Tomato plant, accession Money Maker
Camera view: bottom (45 deg); turntable rotation: 120 degrees
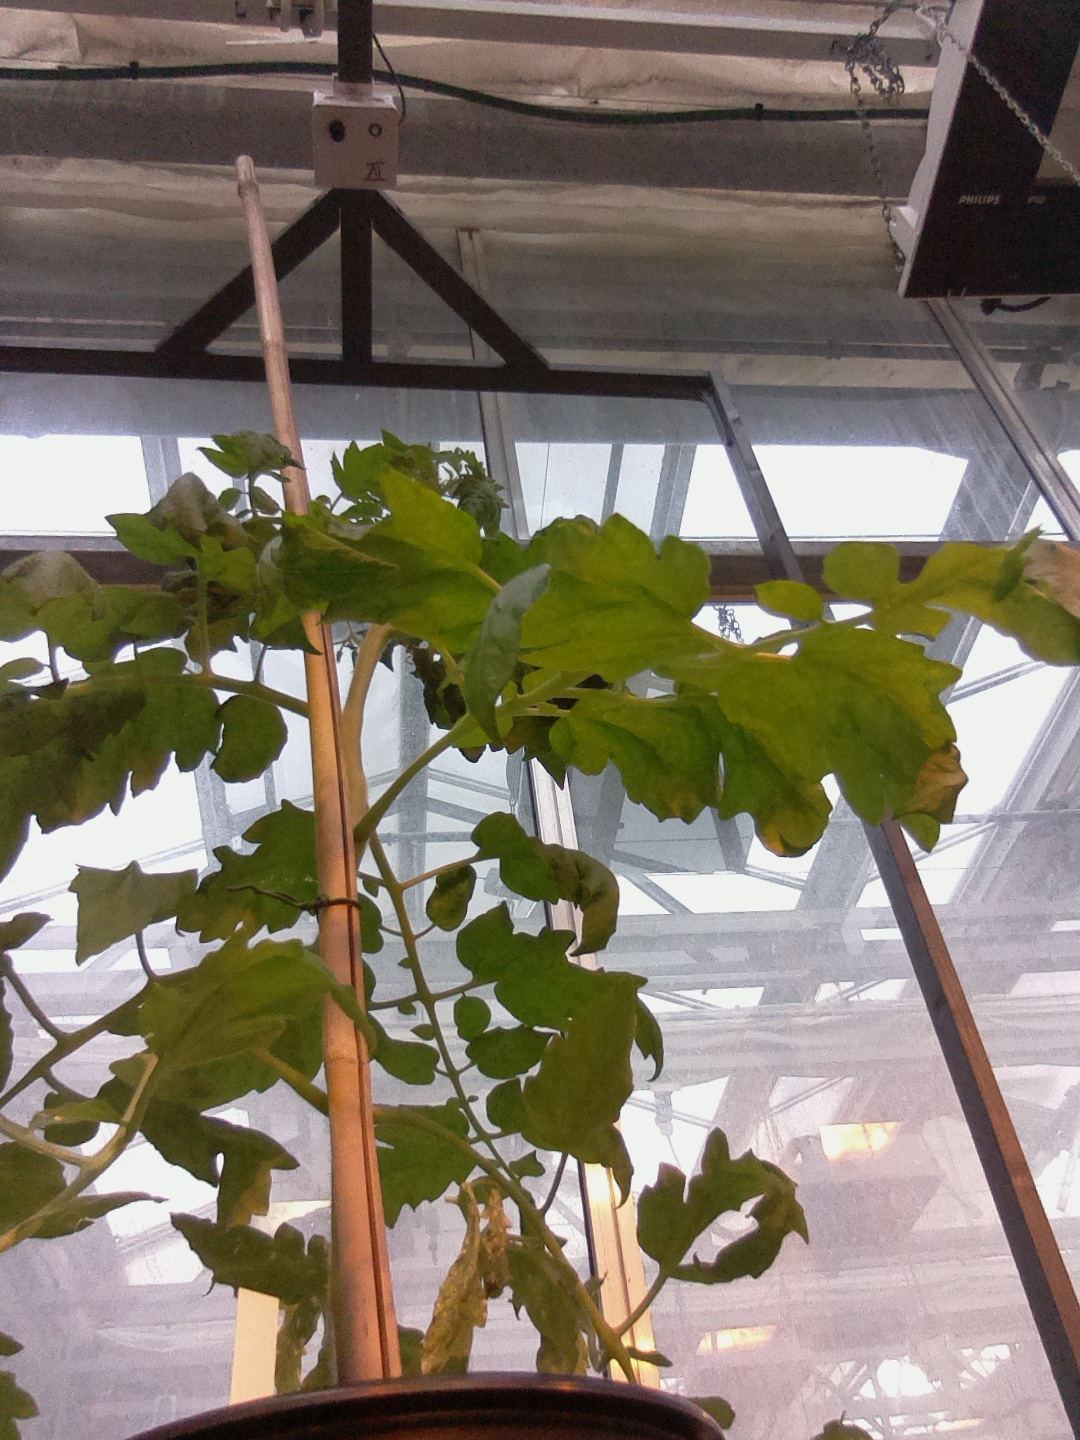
BBCH growth stage 53: 3 inflorescences visible